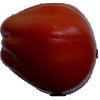
Label: tomato_heart